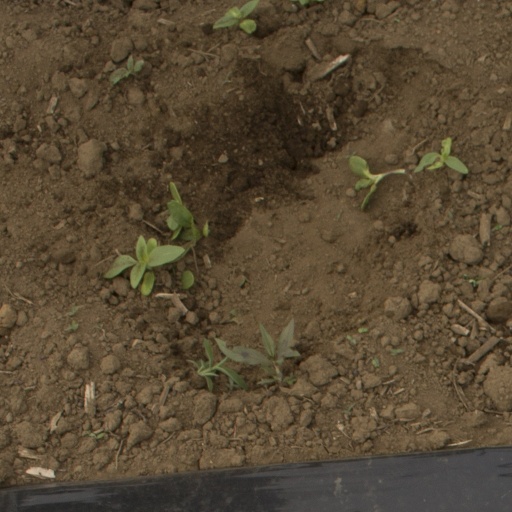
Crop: Jerusalem artichoke